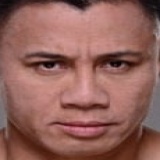
diễn viên Cung Lê